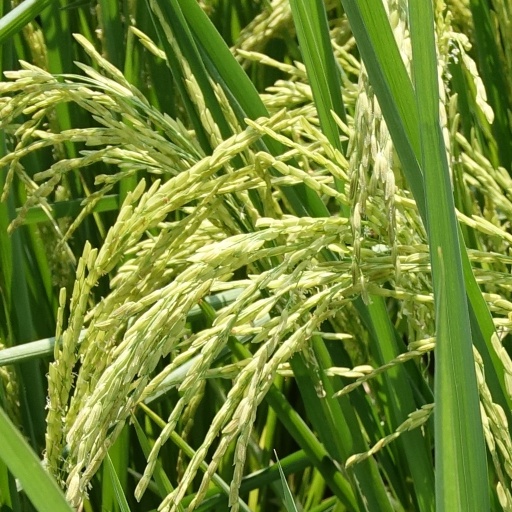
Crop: rice